Royal Scots Greys

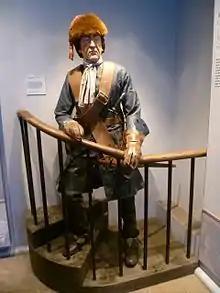
17th-century government dragoon, Edinburgh Castle

When inspected by William III in 1693, it was noted the regiment was mounted on grey horses. One suggestion is these were inherited from the Dutch Horse Guards, who had returned to the Netherlands but this has not been confirmed. The original grey coats were replaced with red, or scarlet, coats with blue facings, proclaiming the Scots Greys "Royal" status.